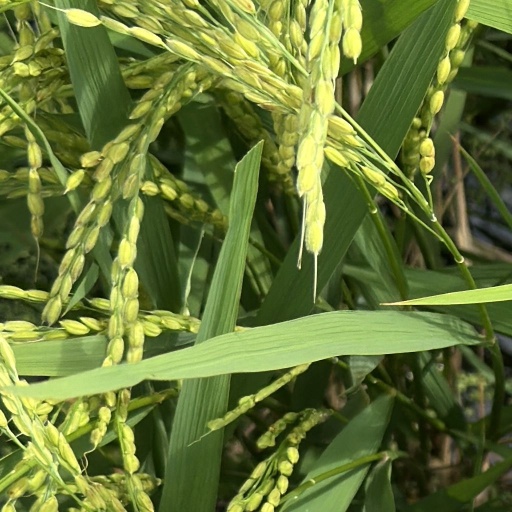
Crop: rice